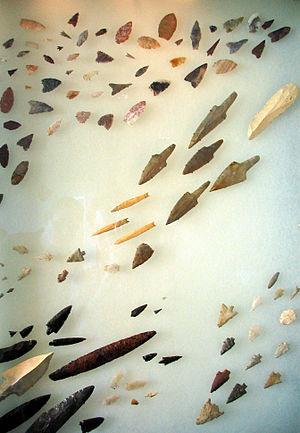
Le terme Nord-Amérindiens, ou Indiens d'Amérique du Nord, désigne les autochtones d'Amérique du Nord, et leurs descendants. Le terme « Indiens » est considéré par certains comme inapproprié voire offensant ; Native Americans lui est parfois préféré aux États-Unis, ainsi que First Nations — ou Premières Nations —, au Canada.
Le premier peuplement de l'Amérique fait l'objet de débats au sein de la communauté scientifique. Ces débats entre archéologues et anthropologues portent sur la date et les modalités de l'arrivée des ancêtres des Amérindiens sur le continent américain, et sur l'existence éventuelle des Paléoaméricains qui auraient pu les précéder. Les études génétiques modernes et les datations archéologiques de plus en plus minutieuses ont permis de faire avancer quelque peu la connaissance du sujet.